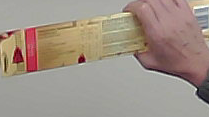
Product: toblerone_white